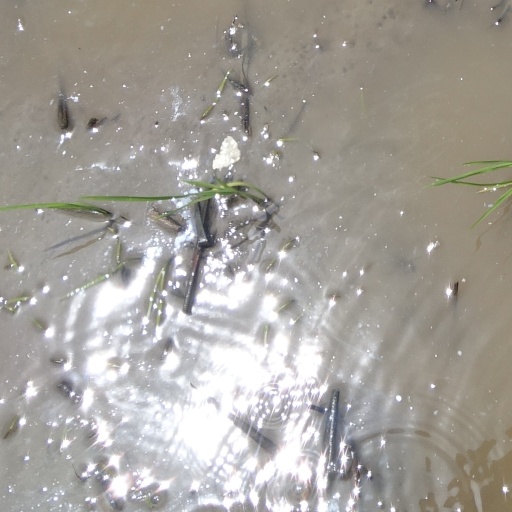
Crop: rice